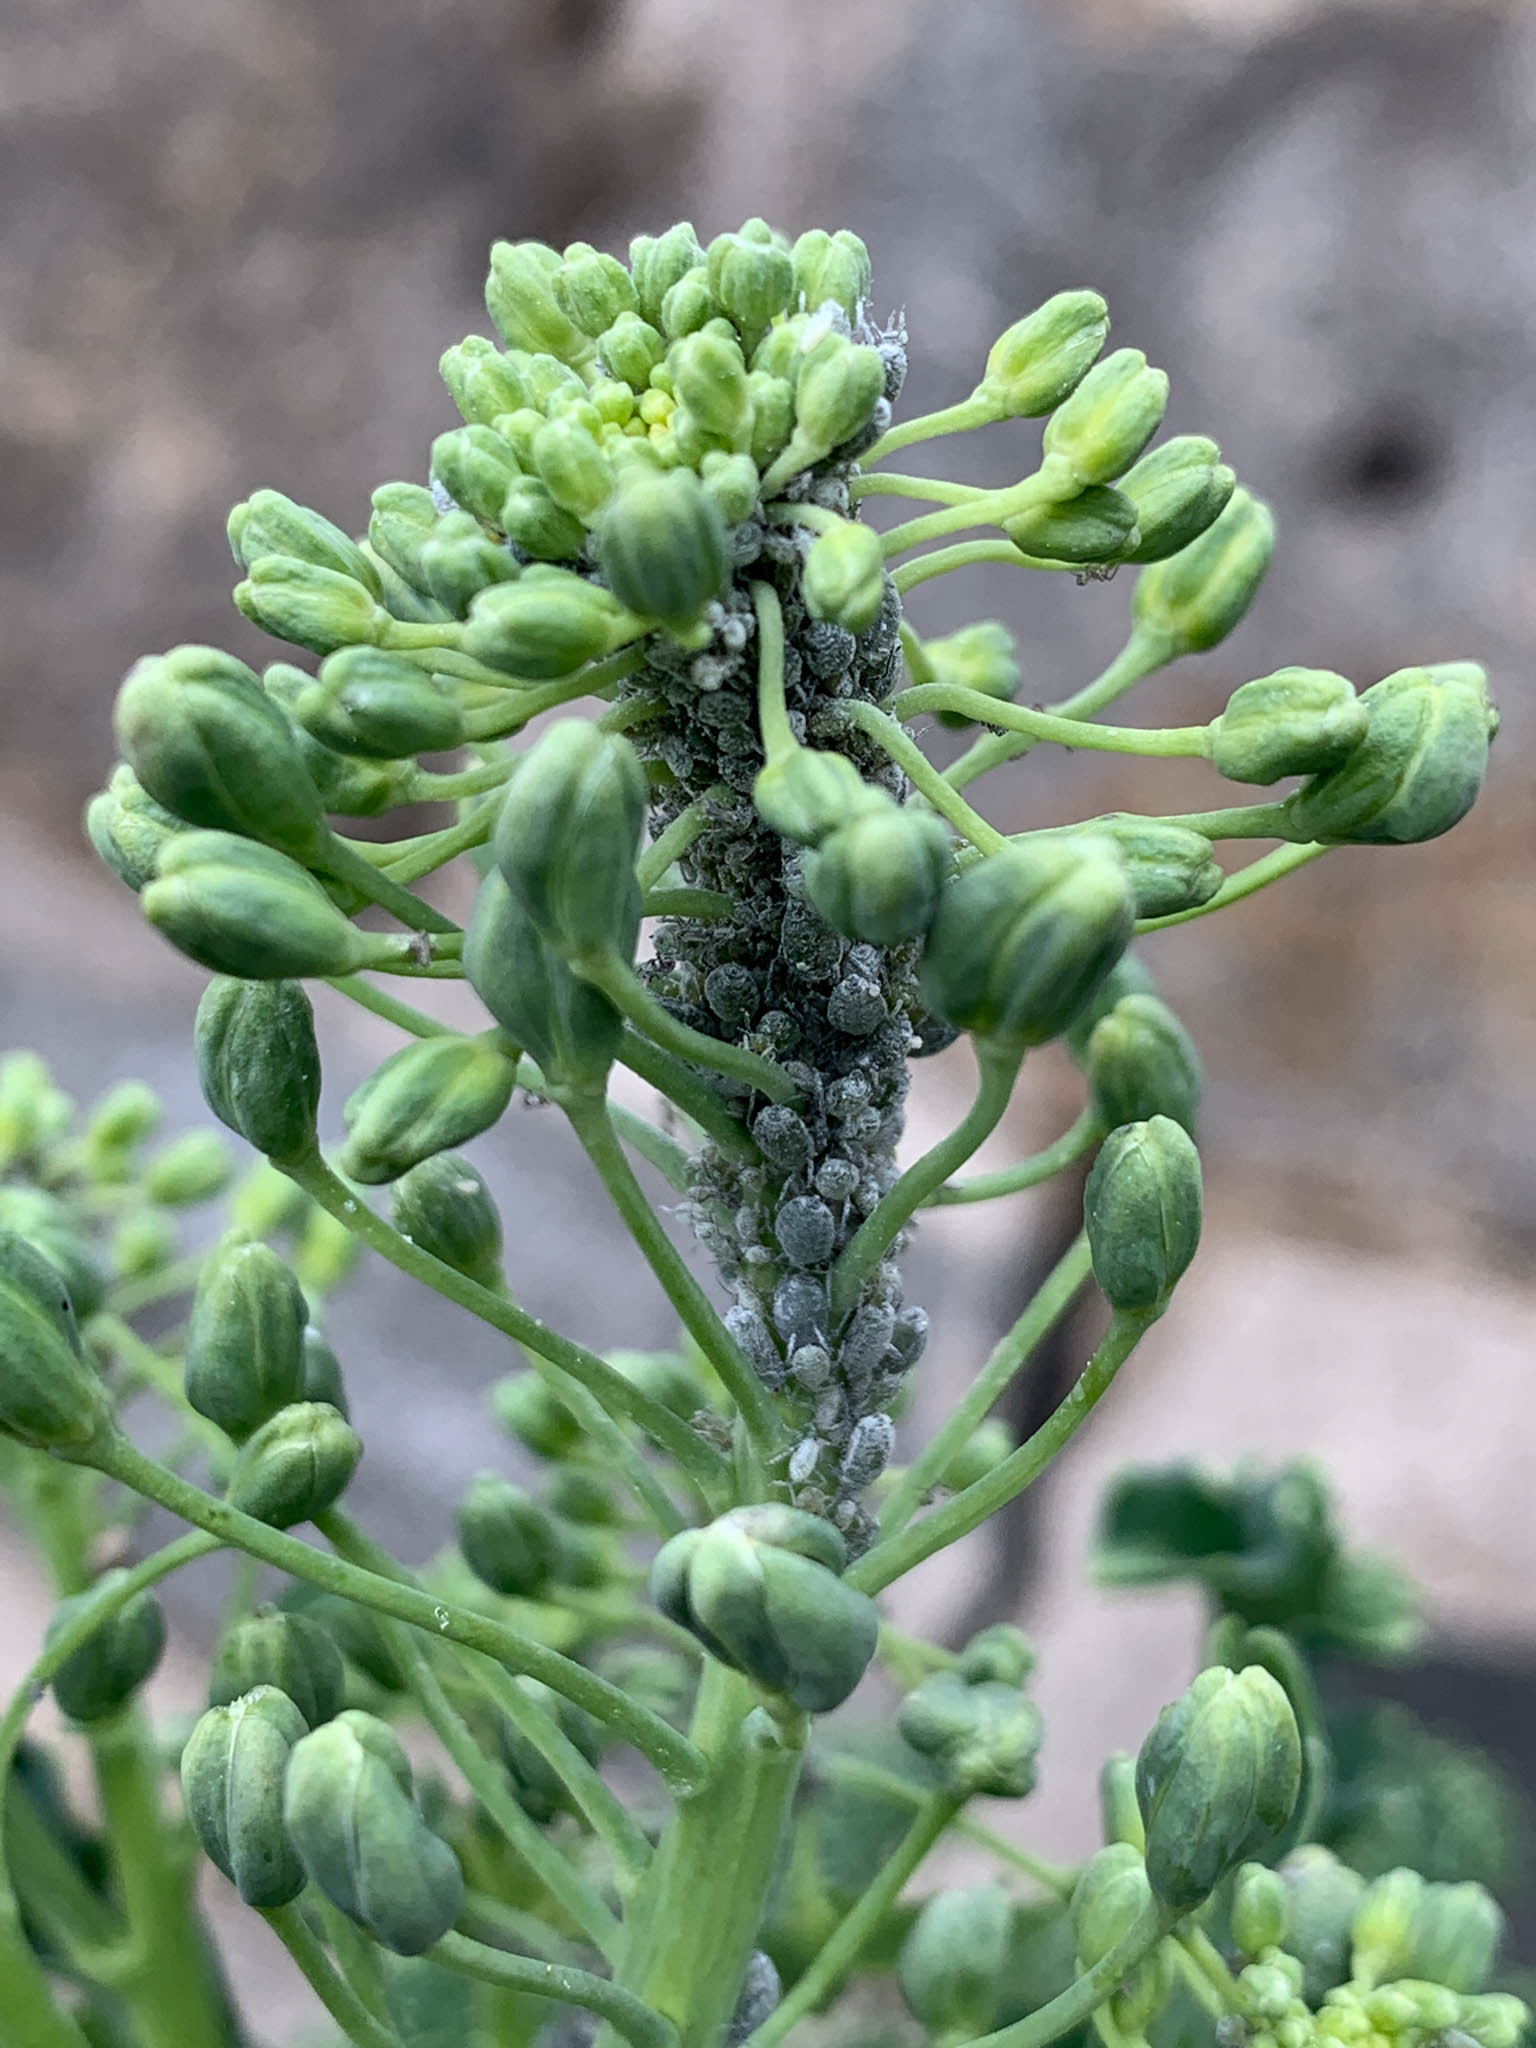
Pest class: cabbage_aphid